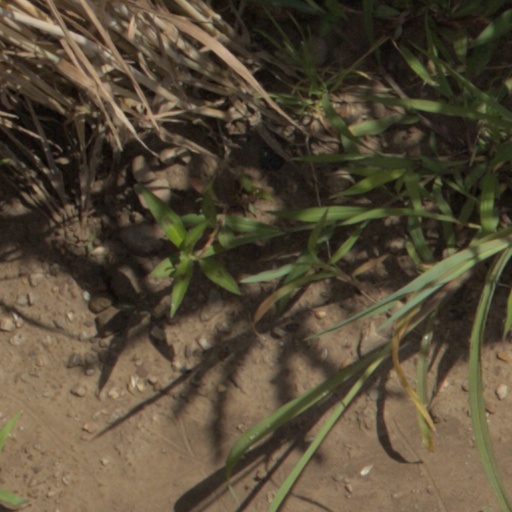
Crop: wheat